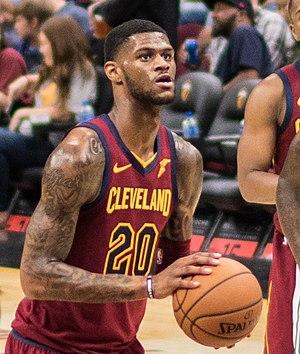
Billy Preston, né le 26 octobre 1997, à Santa Ana, en Californie, est un joueur américain de basket-ball. Il évolue au poste d'ailier fort.